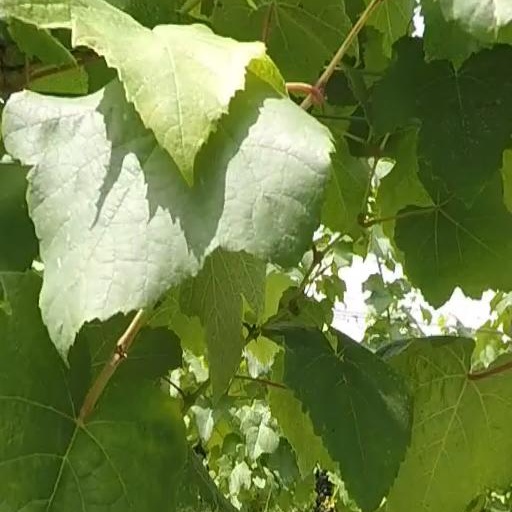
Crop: grape